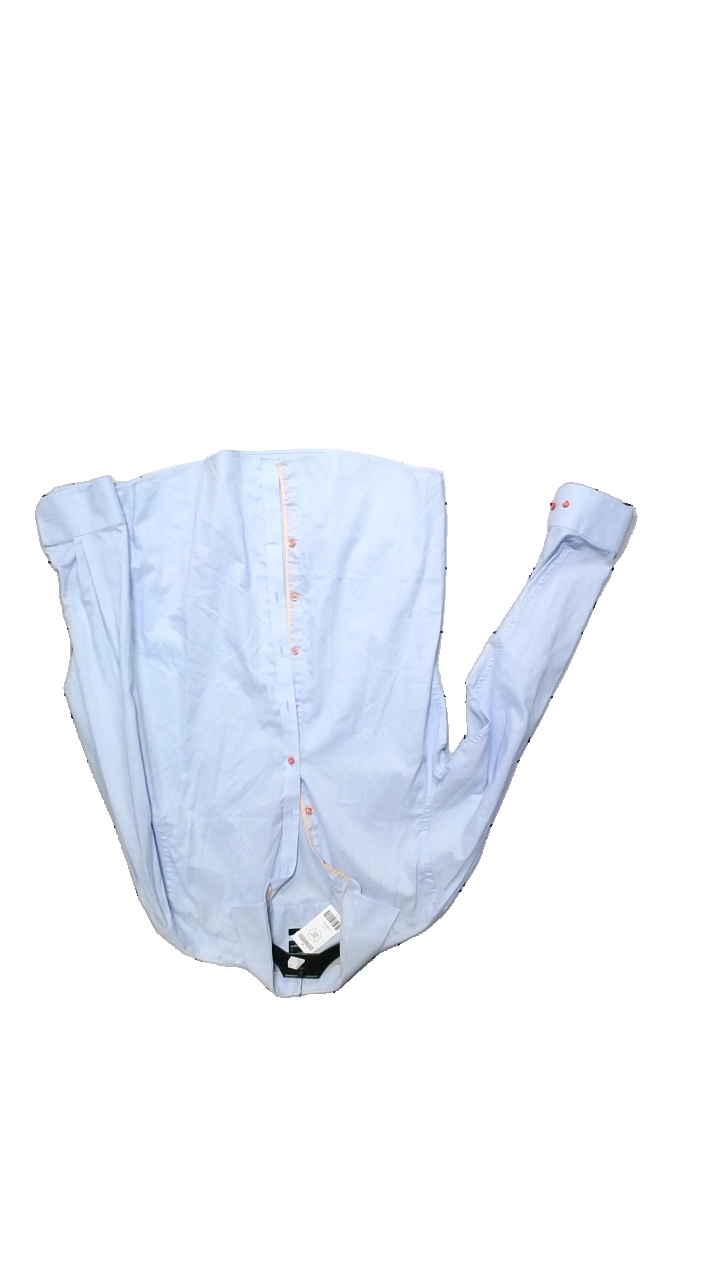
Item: Shirt (Men)
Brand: Bruun Och Stengabe
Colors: Blue, Orange, White
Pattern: Striped
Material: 100% Cotton
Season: Summer
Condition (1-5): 4
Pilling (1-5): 4
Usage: Reuse
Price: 100-150